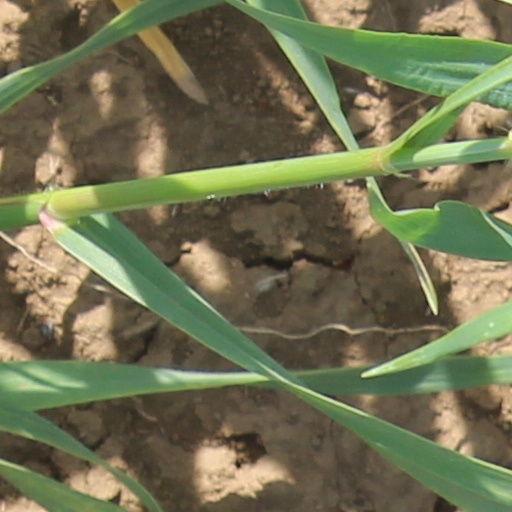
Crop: wheat